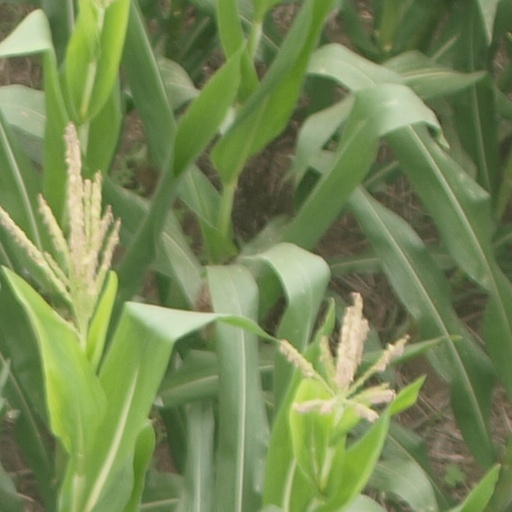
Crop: maize; corn